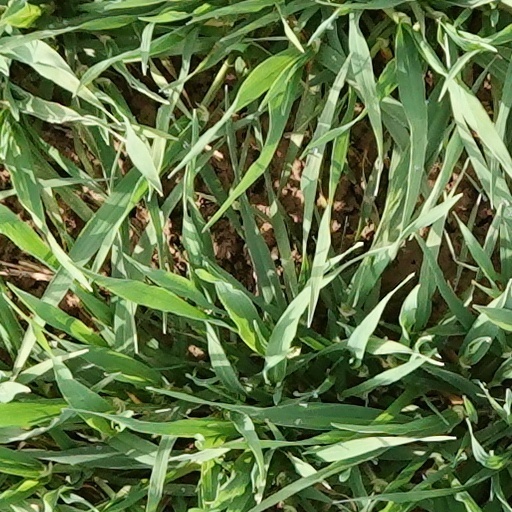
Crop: wheat